WES Commuter Rail

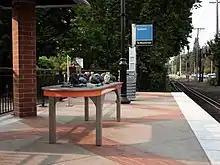
"The Tualatin Interactivator"

WES serves stations in Wilsonville, Tualatin, Tigard, and at two locations in Beaverton. At Beaverton Transit Center—the line's northern terminus—commuters are able to transfer between WES and either of two light rail lines of MAX Light Rail: the Blue Line, which serves the Hillsboro–Gresham corridor via downtown Portland, and the Red Line, which connects to Portland International Airport via downtown Portland. Beaverton Transit Center also facilitates connections to 11 TriMet bus lines. Hall/Nimbus Station, the second stop in Beaverton, is served by local TriMet bus lines 76 and 78 and has about 50 park-and-ride spaces. The station is within walking distance of Washington Square Mall and Nimbus Business Park.